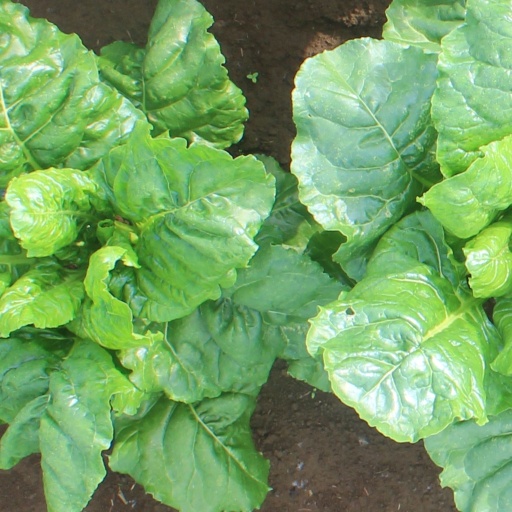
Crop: sugar beet